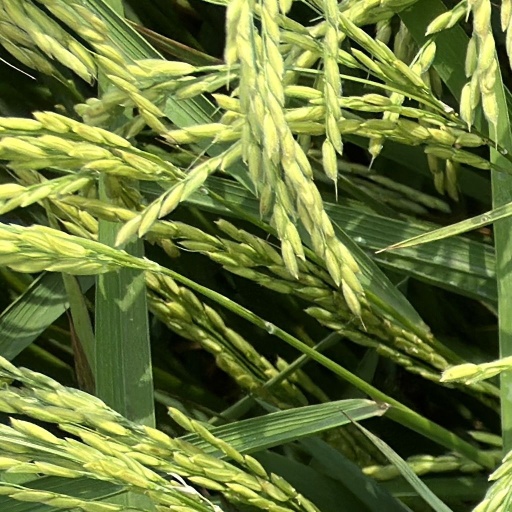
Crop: rice